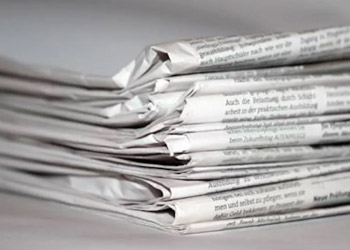
Label: paper